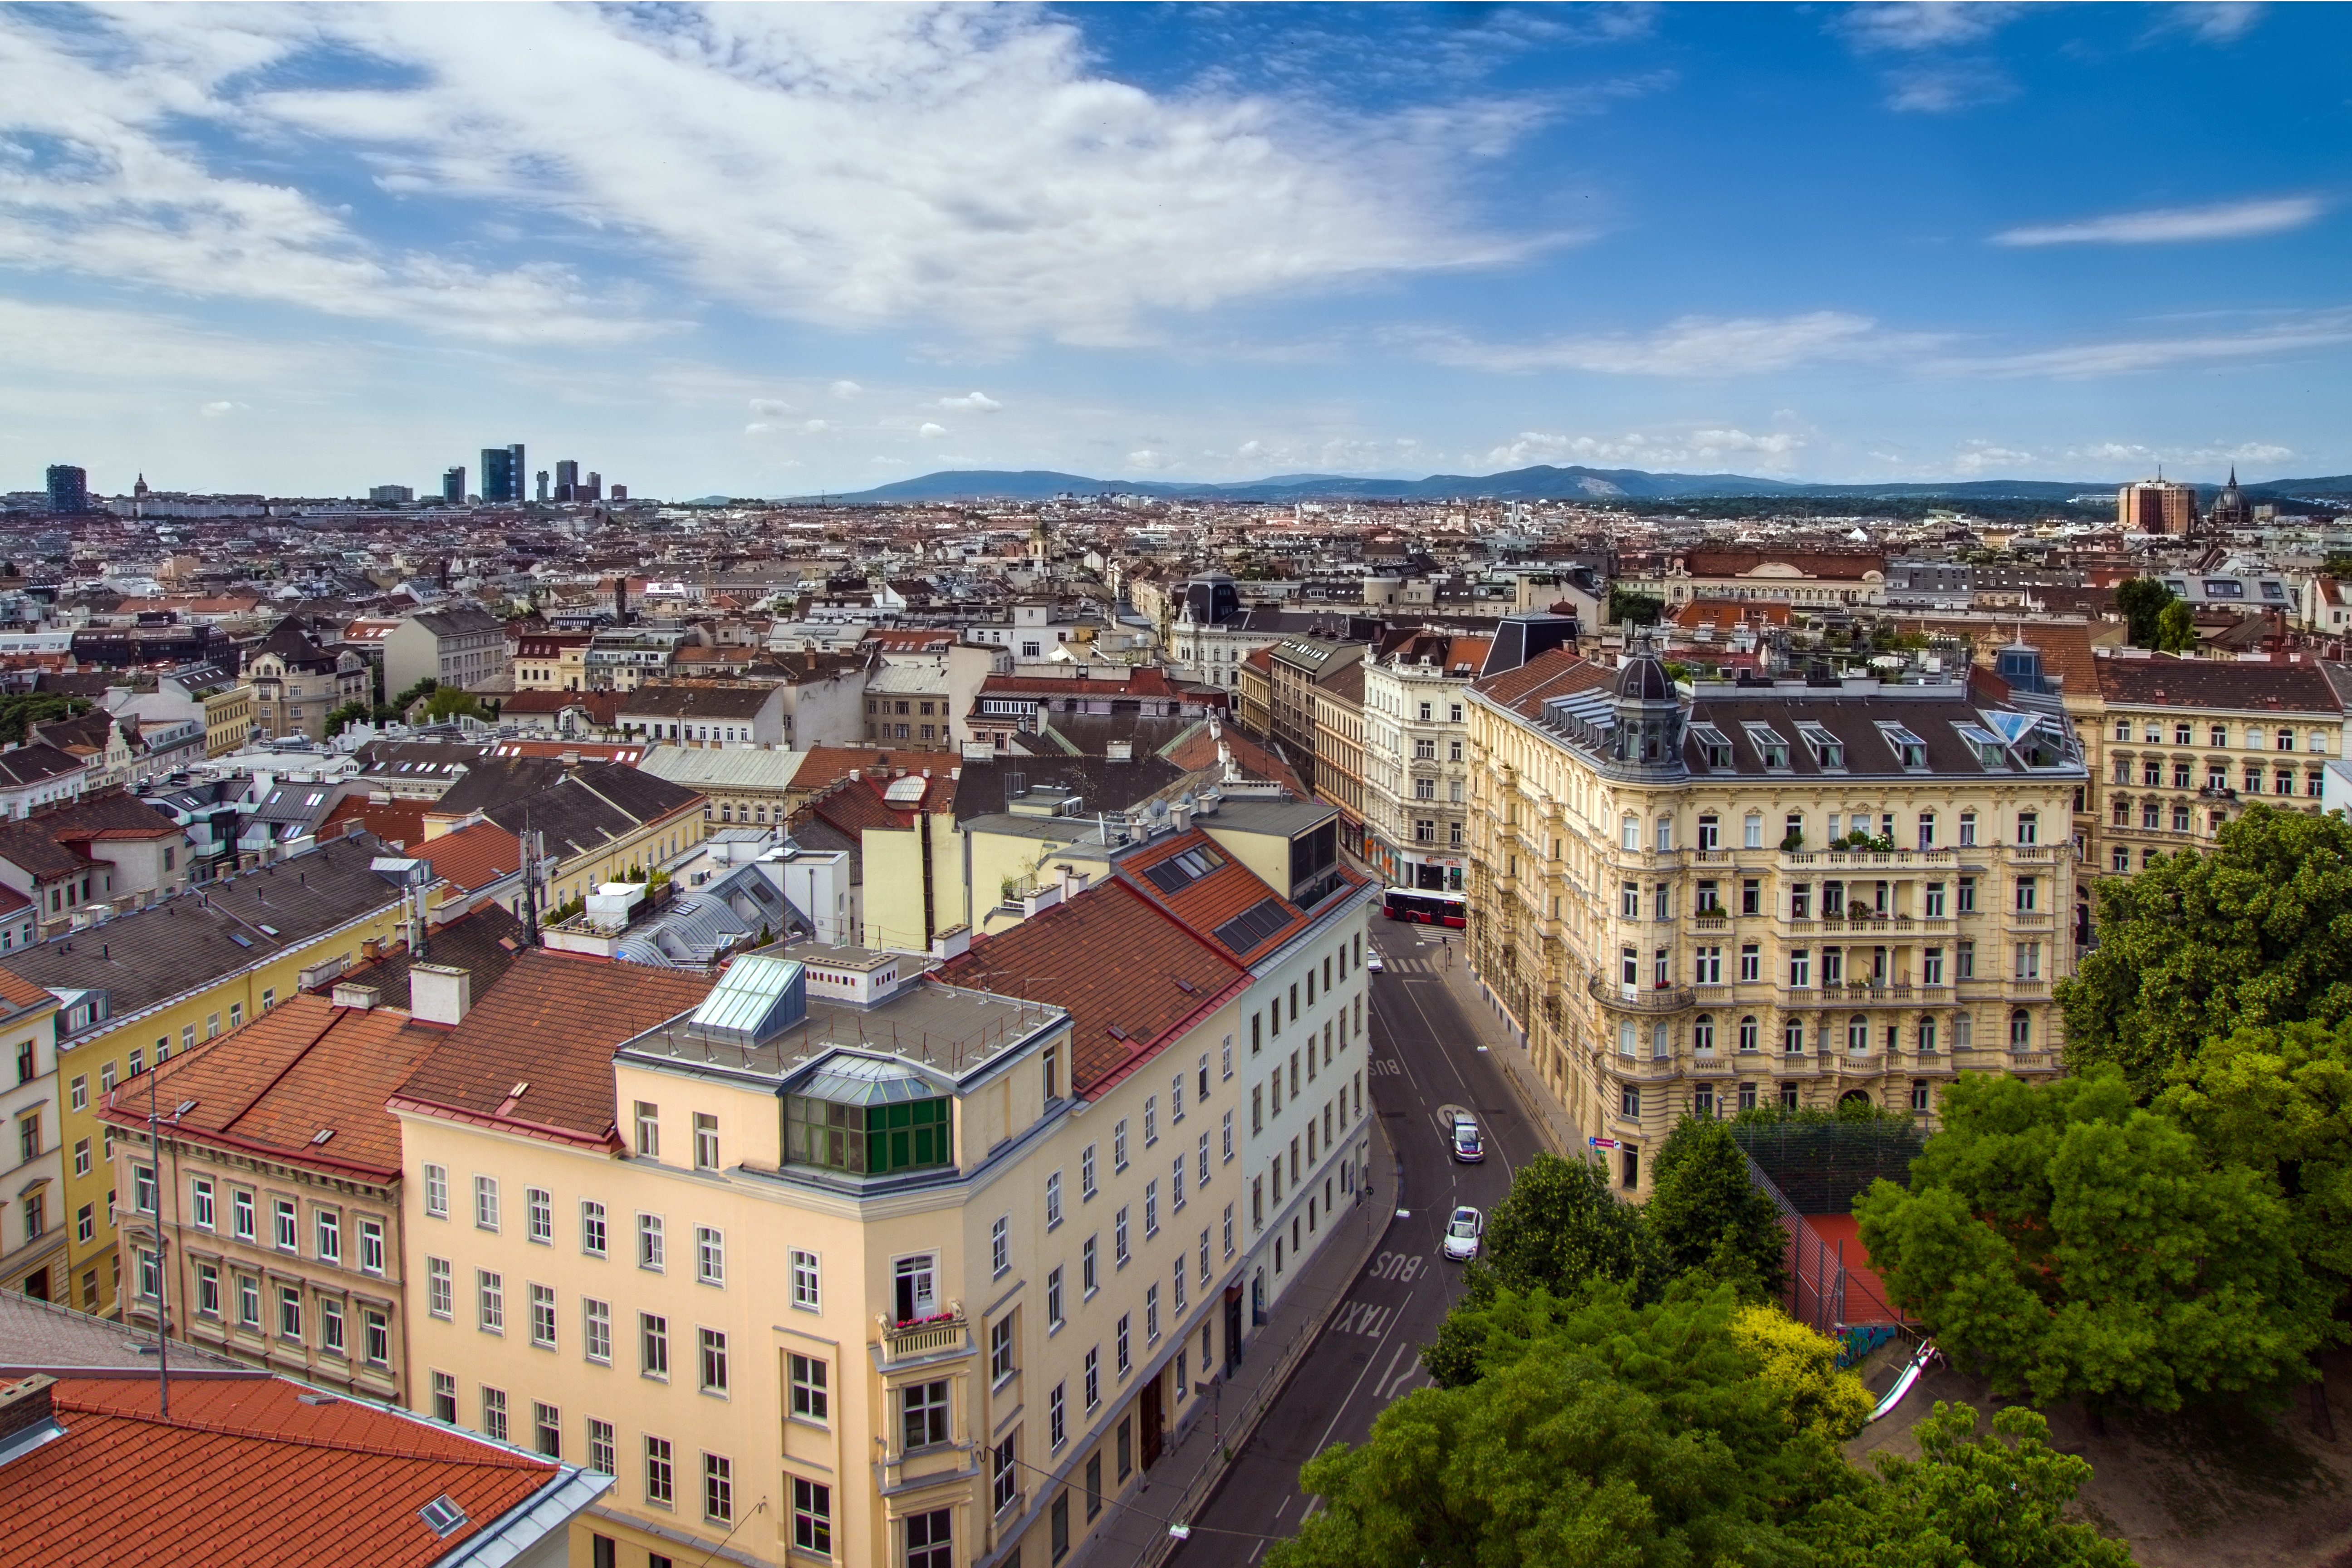
skyline, town, city, cityscape, panorama, downtown, plaza, landmark, tourism, capital, vienna, outlook, town square, neighbourhood, bird's eye view, aerial photography, city panorama, urban area, residential area, geographical feature, human settlement